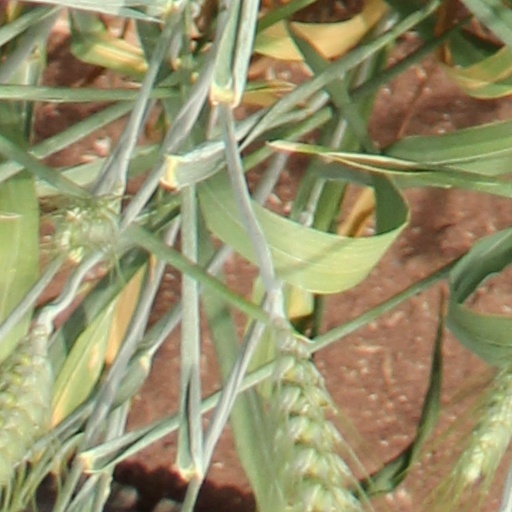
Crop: wheat